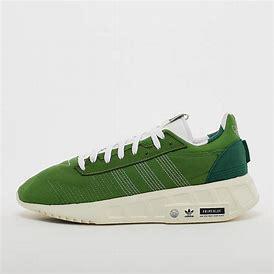
Brand: Adidas
Model: Geodiver Primeblue